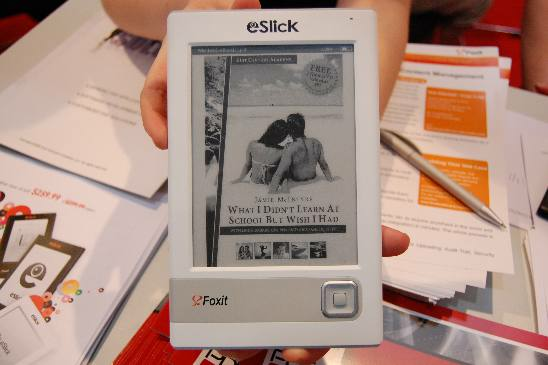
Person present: No